Harry Redknapp

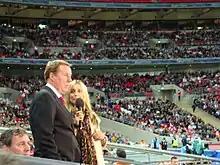
Redknapp interviewed by Louise Redknapp during Soccer Aid 2008

In October 2008, following the sacking of Juande Ramos by Tottenham Hotspur, the club announced Redknapp had agreed to take over as the new manager at Spurs, the club where he began his playing career. Tottenham paid £5 million in compensation to Portsmouth for releasing Redknapp. Spurs had secured only two points from the first eight matches of the season prior to Redknapp's arrival and lay bottom of the Premier League table, but in his first two weeks in charge, he took the club out of the relegation zone, winning 10 out of the 12 points available after wins against Bolton Wanderers, Liverpool and Manchester City, as well as a remarkable 4–4 draw against North London rivals Arsenal.